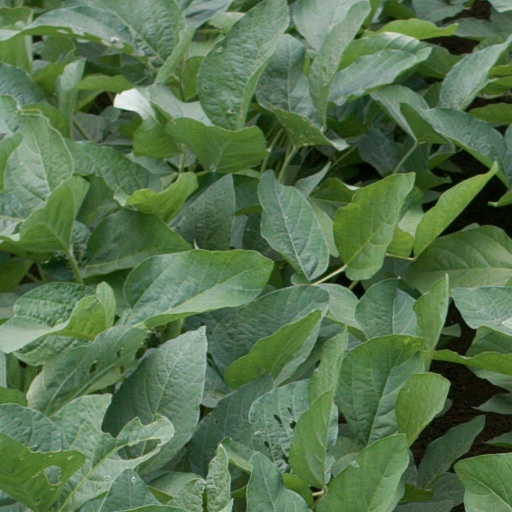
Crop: soybean